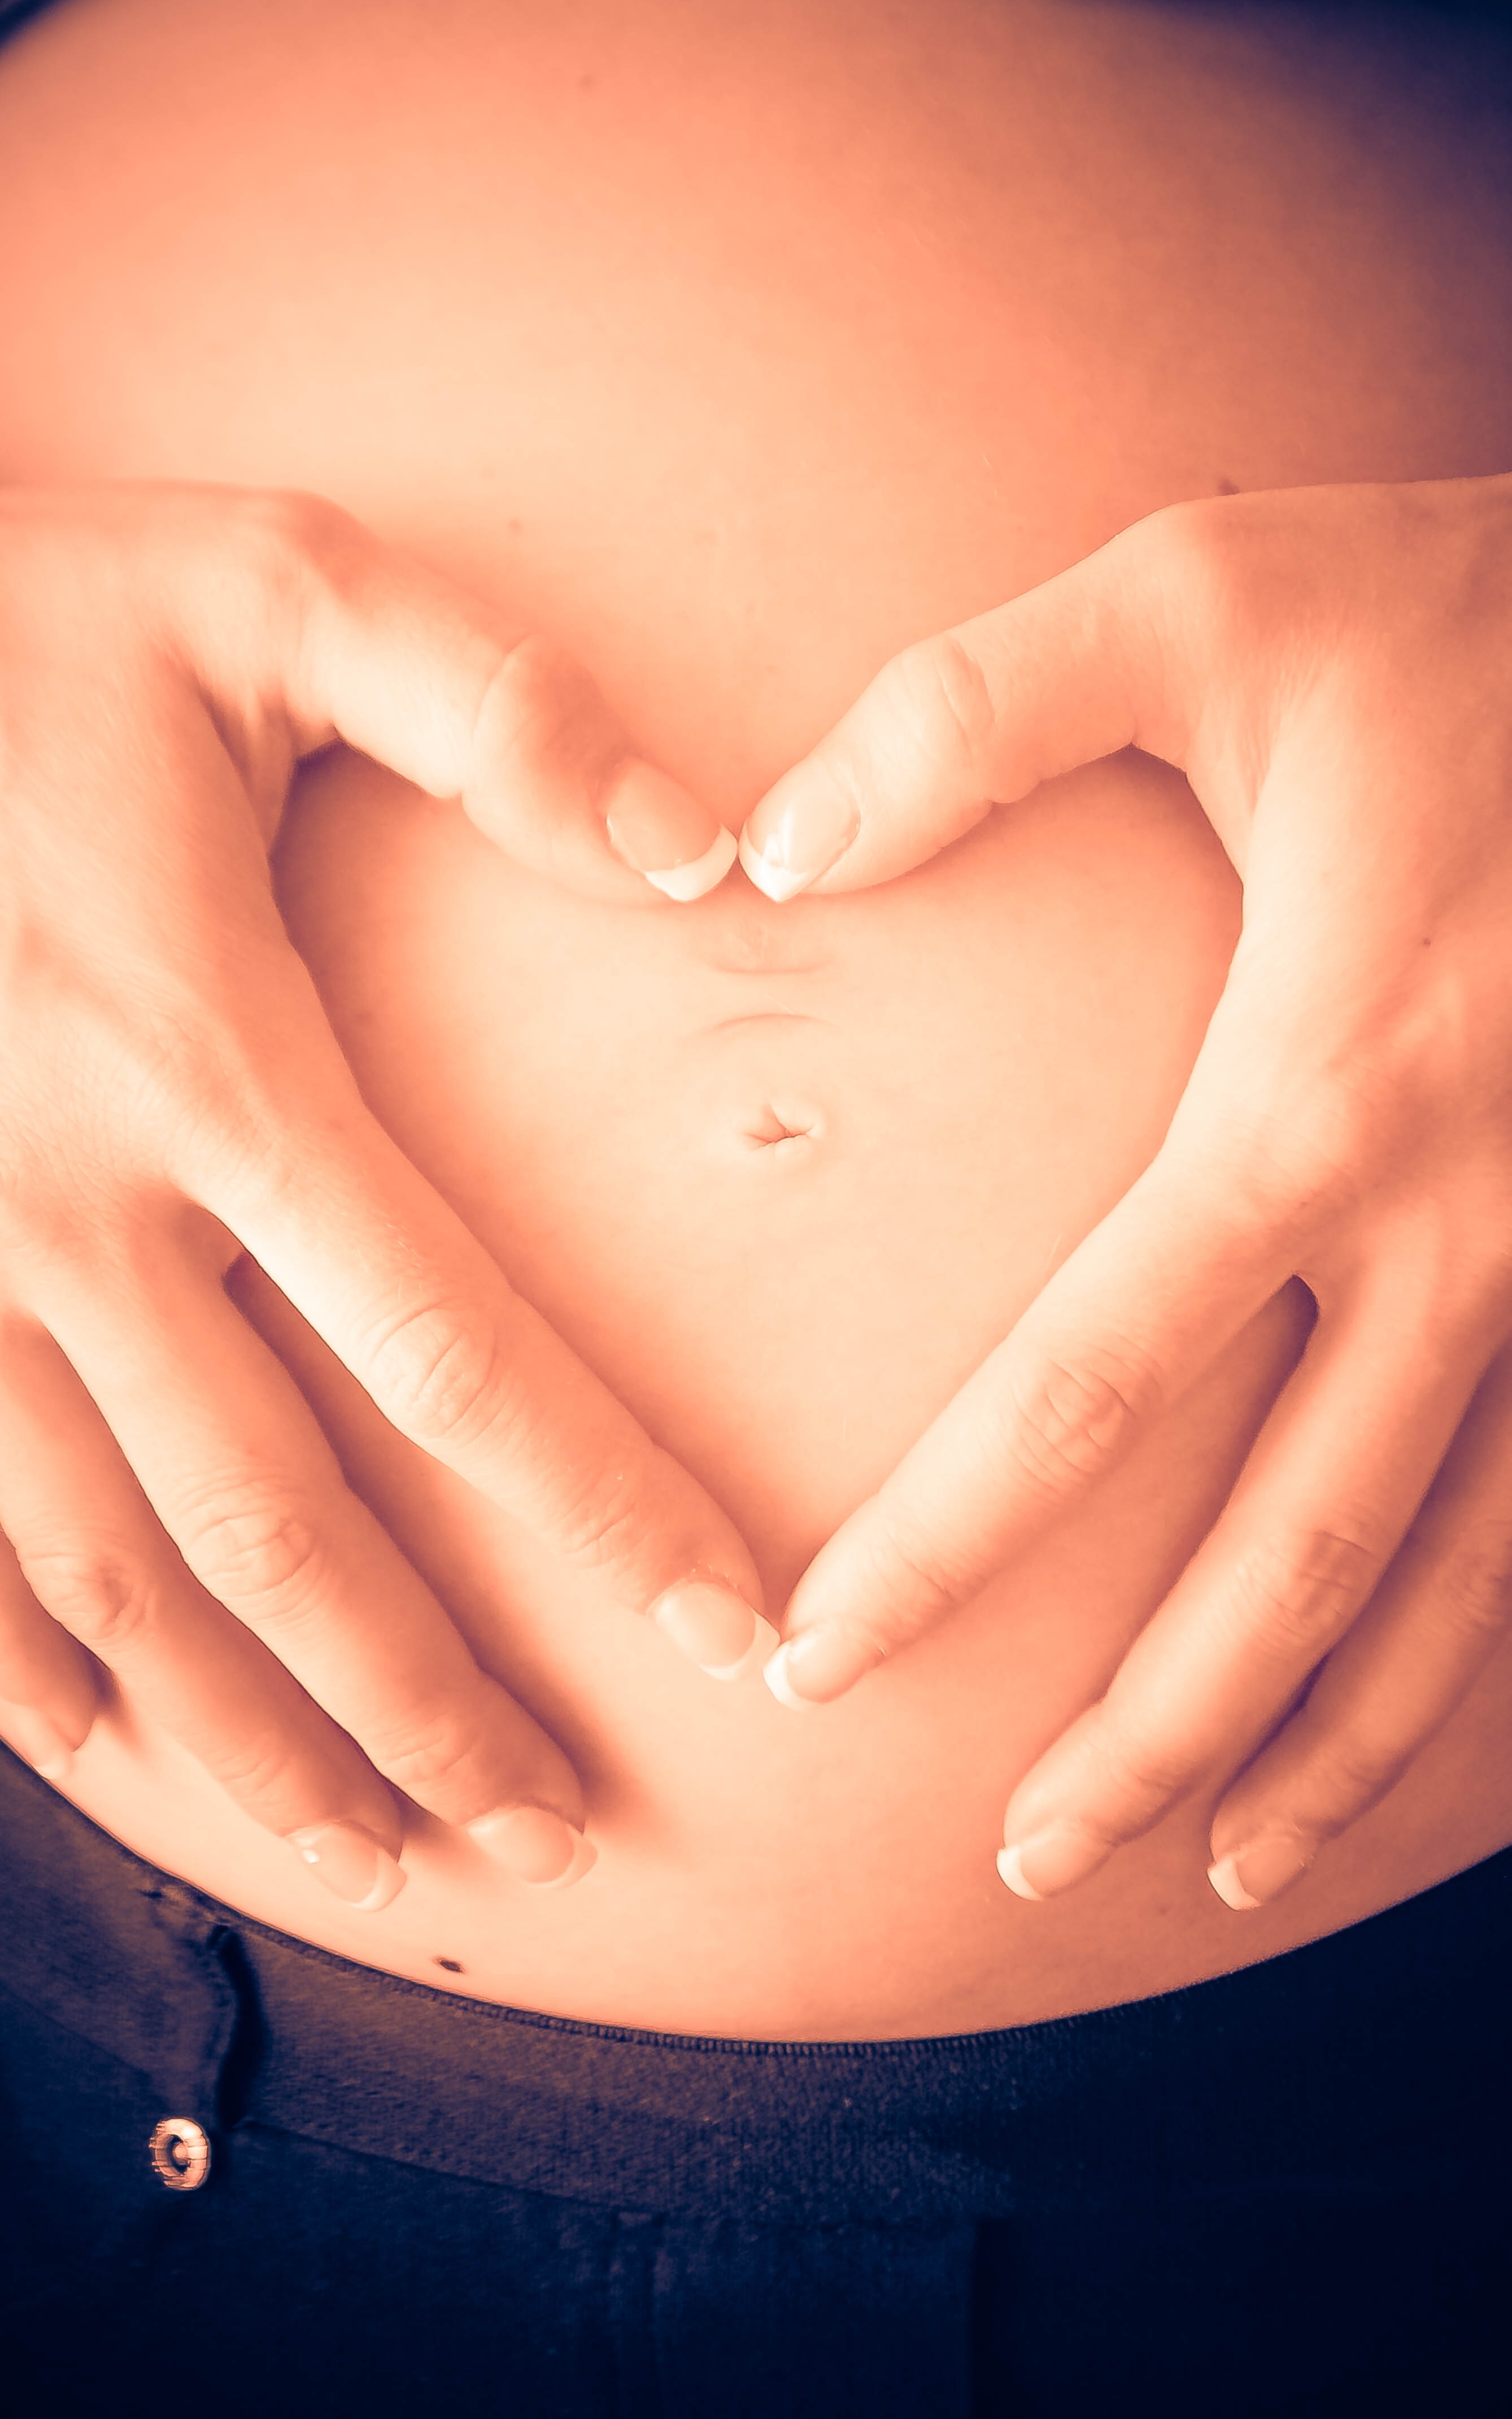
hand, person, girl, photography, trunk, leg, heart, finger, speaker, arm, baby, muscle, mom, mouth, chest, pregnancy, maternity, close up, human body, face, thigh, skin, organ, interaction, abdomen, sense